List of Porsche engines

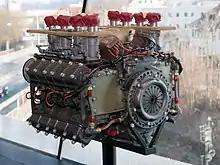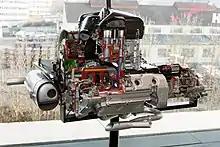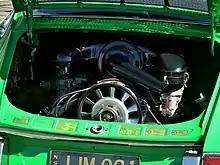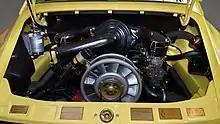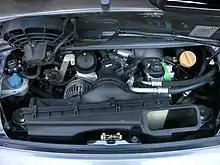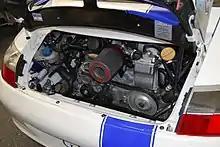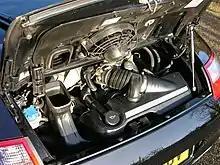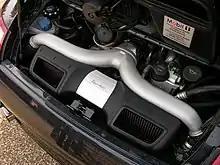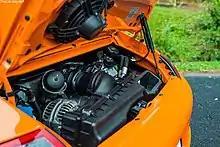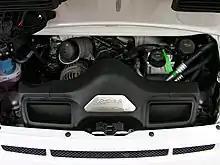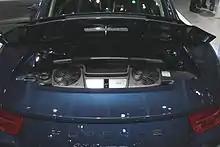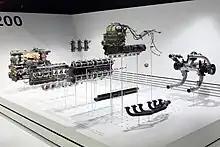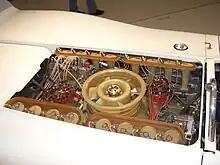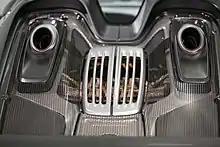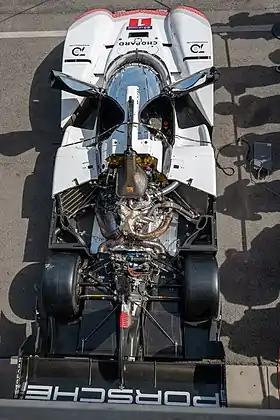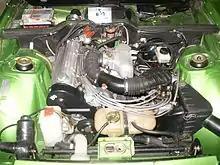
Type 771 flat-eight
901/05 boxer flat-six
901/02 on 1968 911S
911/57 on 1973 911T
2005 911 GT3 engine bay
911 GT3 Cup engine bay
2006 911 Carrera S engine bay
2007 911 Turbo engine bay
2007 911 GT3 engine bay
2010 911 GT3 RS engine bay
2012 911 Carrera S engine bay
917/30: Type 912 180° V12
917/16 Spyder: V16
918 Spyder engine deck
919 Evo: 2.0L V4 turbo hybrid
1976 924 engine bay
1987 928 V8
1986 944 engine bay
956: 2.6L flat-six twin turbo
959: 2.8L flat-six twin turbo
968: 3.0L inline-four
Carrera GT: 5.7L V10

See Porsche 718 Boxster and Cayman (982)